Kolyma

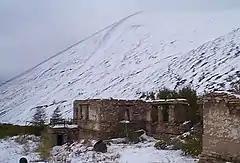
Butugychag Tin Mine – a Gulag camp in the Kolyma area

The initial efforts to develop the region began in 1932, with the building of the town of Magadan by forced labor. (Many projects in the USSR were already using forced labor, most notably the White Sea–Baltic Canal.) After a gruelling train ride in unheated boxcars on the Trans-Siberian Railway, prisoners were disembarked at one of several transit camps (such as Nakhodka and later Vanino) and transported across the Sea of Okhotsk to the natural harbor chosen for Magadan's construction. Conditions aboard the ships were harsh. According to a 1987 article in "Time" magazine: "During the 1930s the only way to reach Magadan was by ship from Khabarovsk, which created an island psychology and the term Gulag archipelago. Within the crowded prison ships thousands died during transportation. One survivor's memoir recounts that the prison ship SS Dzhurma was caught in the autumn ice in 1933 while trying to get to the mouth of the Kolyma River. When it reached port the following spring, it carried only crew and guards. All 12,000 prisoners were missing, left dead on the ice." It turns out that this incident, widely reported since it was first mentioned in a book published in 1947, could not have happened as the ship "Dzhurma" was not in Soviet hands until mid 1935.